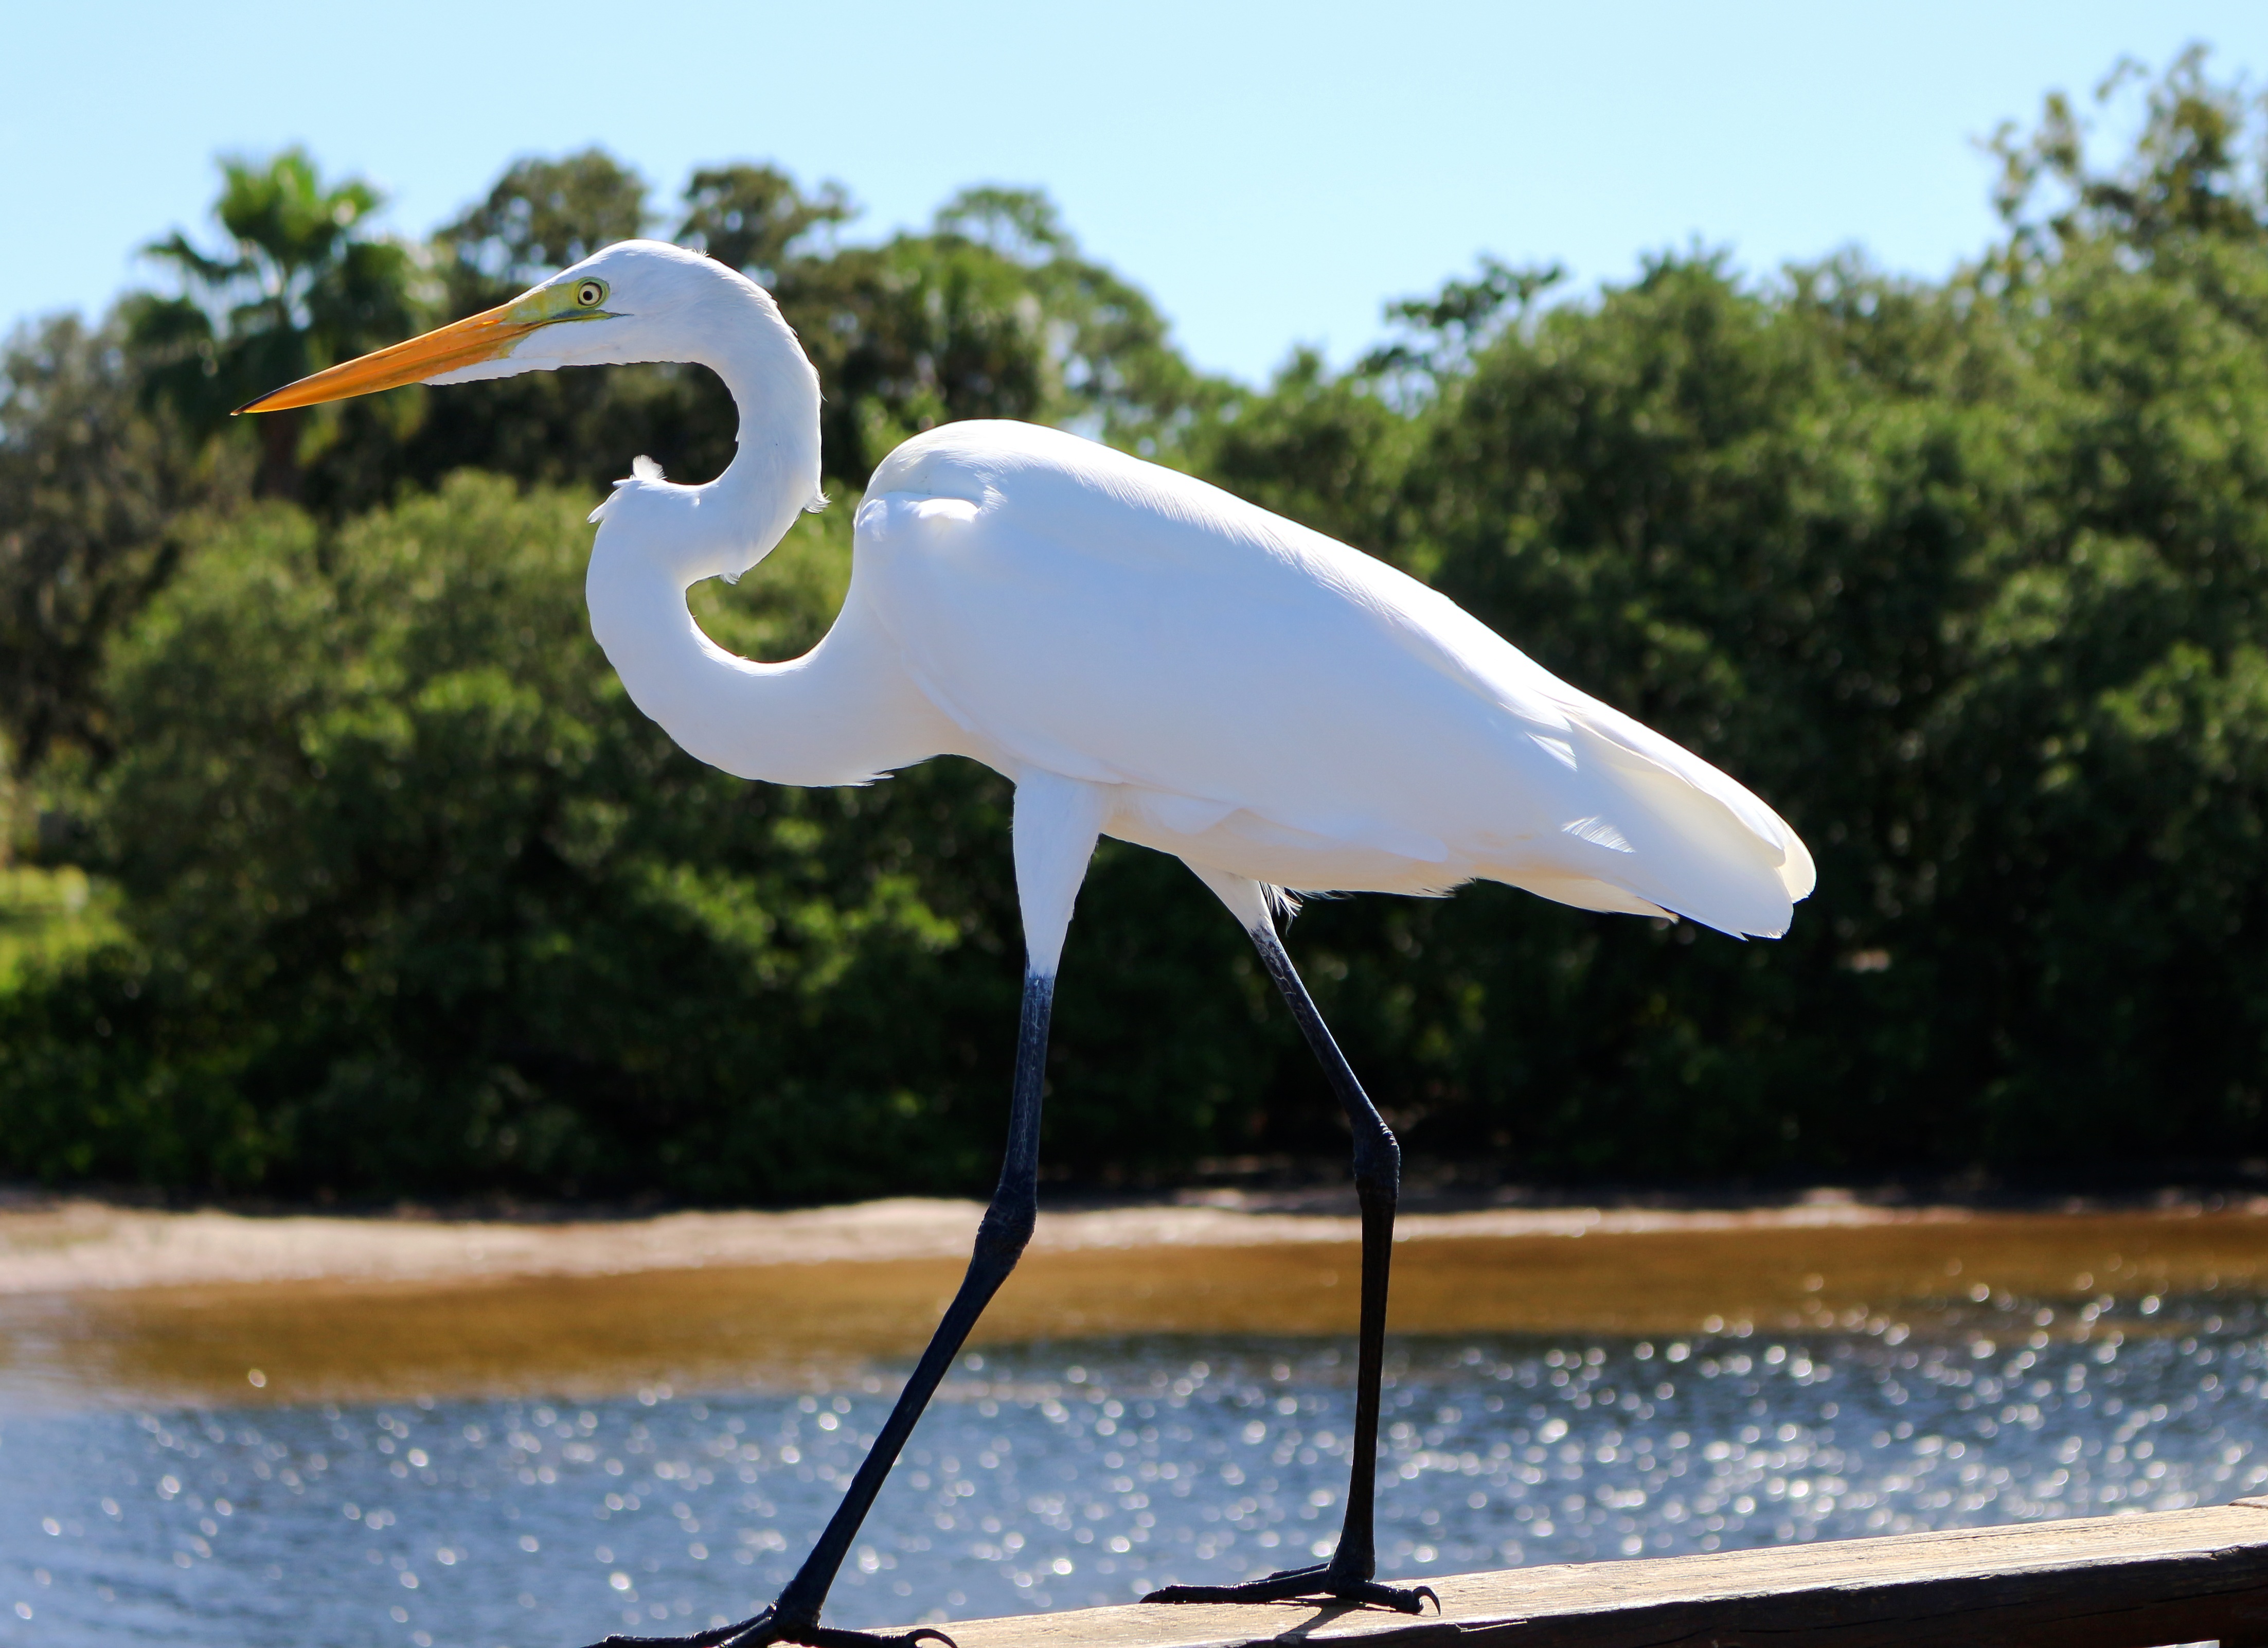
water, bird, wing, wildlife, beak, fauna, vertebrate, costa, egret, heron, water bird, florida, gulf of mexico, great egret, ardea alba